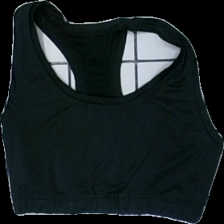
View: front
Type: Training top
Category: Ladies
Brand: Not in the list
Brand text on label: Oxide
Colors: Black
Material: 100% polyester
Cut: Regular, Cropped, Tight
Season: All
Trend: Sports
Price range: 50-100
Recommended usage: Reuse